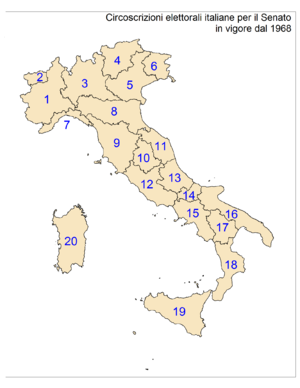
Les élections générales italiennes de 1976 se tiennent les dimanche 20 et lundi 21 juin 1976, afin d'élire les 630 députés et les 315 sénateurs de la VIIᵉ législature de la Chambre des députés et du Sénat de la République.
La loi électorale italienne de 2005, surnommée alternativement loi Calderoli et Porcellum, est le système électoral de la République italienne entre 2005 et 2015 pour l'élection de la Chambre des députés et du Sénat de la République.
La loi électorale italienne de 1946, surnommée la proportionnelle classique, est le système électoral de la République italienne entre 1946 et 1993 pour l'élection de la Chambre des députés et du Sénat de la République.